History of Florida State University

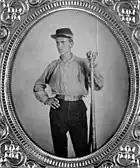
William Denham, West Florida Seminary cadet during the Civil War

During the American Civil War the name of the seminary was changed to The Florida Military and Collegiate Institute and began military training for students. Young cadets from the school, along with other soldiers from Tallahassee, defeated Union forces at the Battle of Natural Bridge in 1865. The students were trained by Valentine Mason Johnson, a graduate of Virginia Military Institute, who was a professor of mathematics and the chief administrator of the college. By the end of the war Tallahassee was the only Confederate capital east of the Mississippi River not to fall to Union forces.